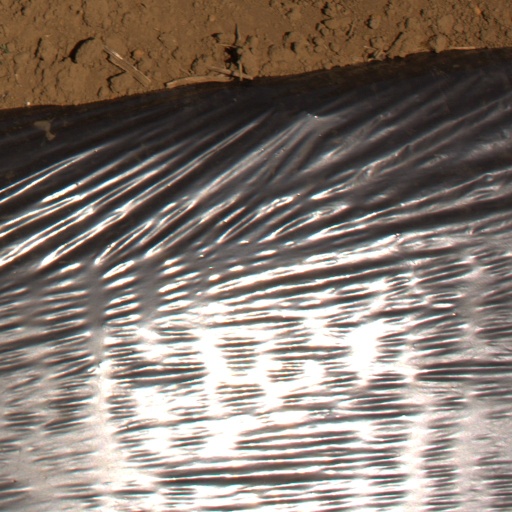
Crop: Jerusalem artichoke